František Plánička

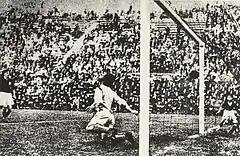
Angelo Schiavio scores against Plánička in the 1934 World Cup final

On 10 June 1934, Czechoslovakia played the final against hosts Italy, who also had one of the great goalkeepers of the time, Gianpiero Combi, as its captain. The Czechs took the lead in the 71st minute with a goal by Antonín Puč, but ten minutes later a shot by Raimundo Orsi beat Plánička for the equalizer, sending the match to extra time, where a goal by Angelo Schiavio gave the Italians the victory. Plánička finished the tournament with six goals against in four matches.